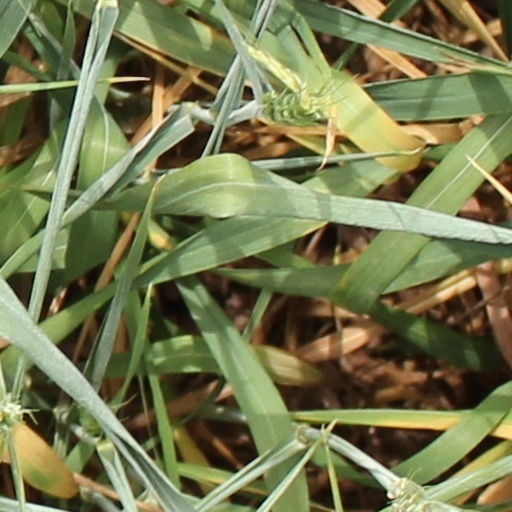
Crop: wheat